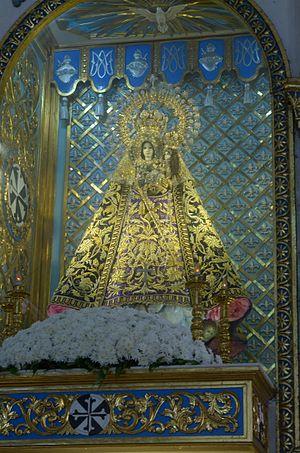
Manaoag est une municipalité de la province de Pangasinan sur l'île de Luçon, aux Philippines.